Tank (video game)

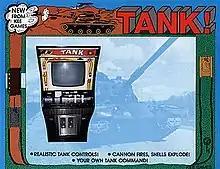
Promotional flyer showing the original cabinet

Tank is an arcade game developed by Kee Games, a subsidiary of Atari, and released in November 1974. It was one of the few original titles not based on an existing Atari property developed by Kee Games, which was founded to sell clones of Atari games to distributors as a fake competitor prior to the merger of the two companies. In the game, two players drive tanks through a maze viewed from above while attempting to shoot each other and avoid mines, represented by X marks, in a central minefield. Each player controls their tank with a pair of joysticks, moving them forwards and back to drive, reverse, and steer, and firing shells with a button to attempt to destroy the other tank. The destruction of a tank from a mine or shell earns the opposing player a point, and tanks reappear after being destroyed. The winner is the player with more points when time runs out, with each game typically one or two minutes long.